Sepphoris

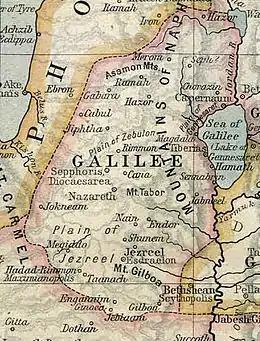
A map of ancient Galilee. "The Historical Atlas" by William Shepherd, circa 1923.

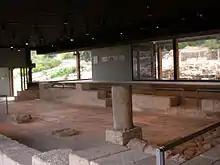
Remains of Zippori synagogue

The Hebrew Bible makes no mention of the city, although in Jewish tradition it is thought to be the city "Kitron" mentioned in the "Book of Judges" (1:30 ).